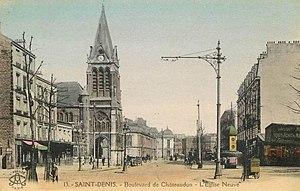
Boulevard de Chateaudun à Saint-Denis
L'église Saint-Denys-de-l'Estrée, dite Église Neuve, est une église catholique située boulevard Jules-Guesde à Saint-Denis, en Seine-Saint-Denis. Elle fut construite par l'architecte Eugène Viollet-le-Duc. Cette église est inscrite au titre des monuments historiques depuis le 23 juillet 1981 ; ses vitraux faisant l'objet d'un classement à la même date. Le culte dépend du diocèse de Saint-Denis. Elle est consacrée à saint Denis. Elle est située dans l'axe de la basilique royale de Saint-Denis au bout de la rue de la République, et sa construction est contemporaine du chantier de restauration de la basilique.